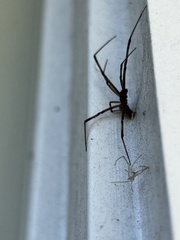
Species: Lactrodectus_hesperus